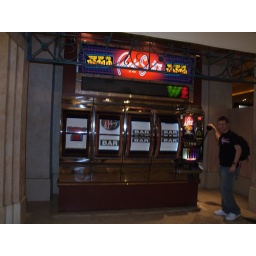
Giant fruit machine in the Paris Casino, Las Vegas